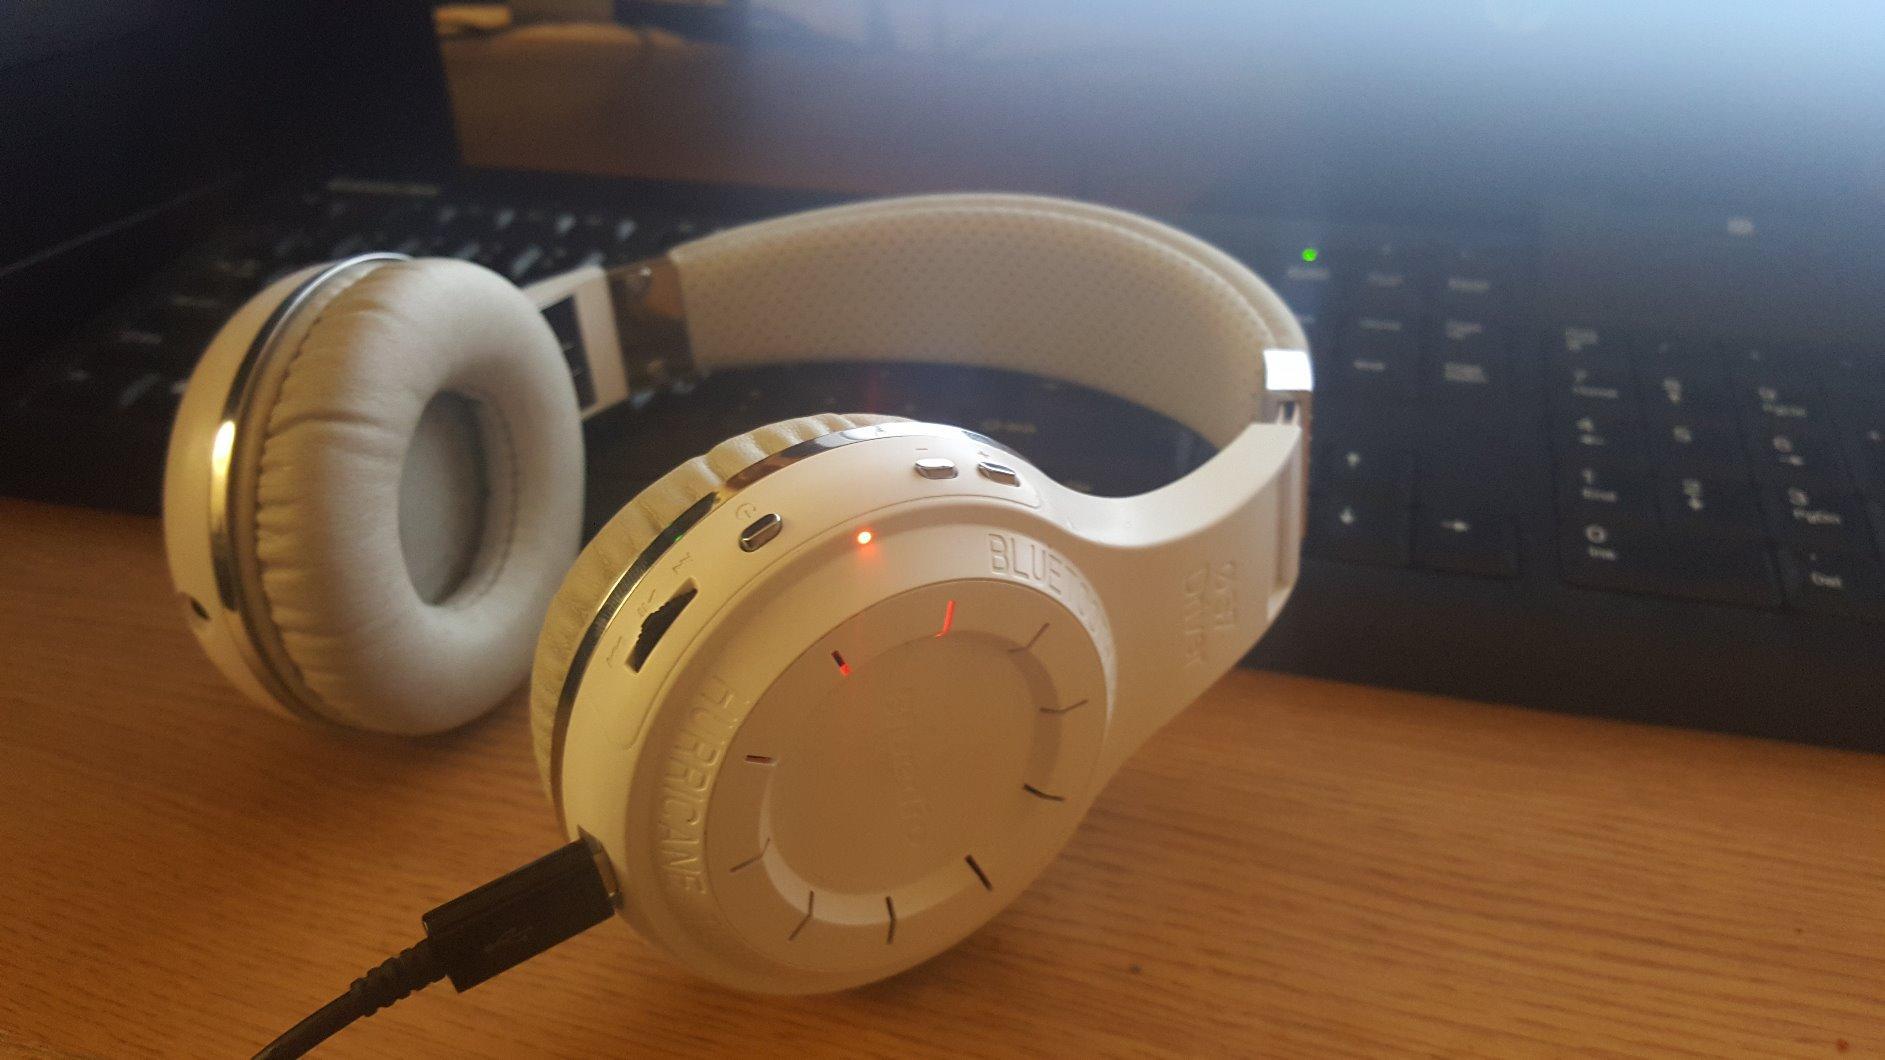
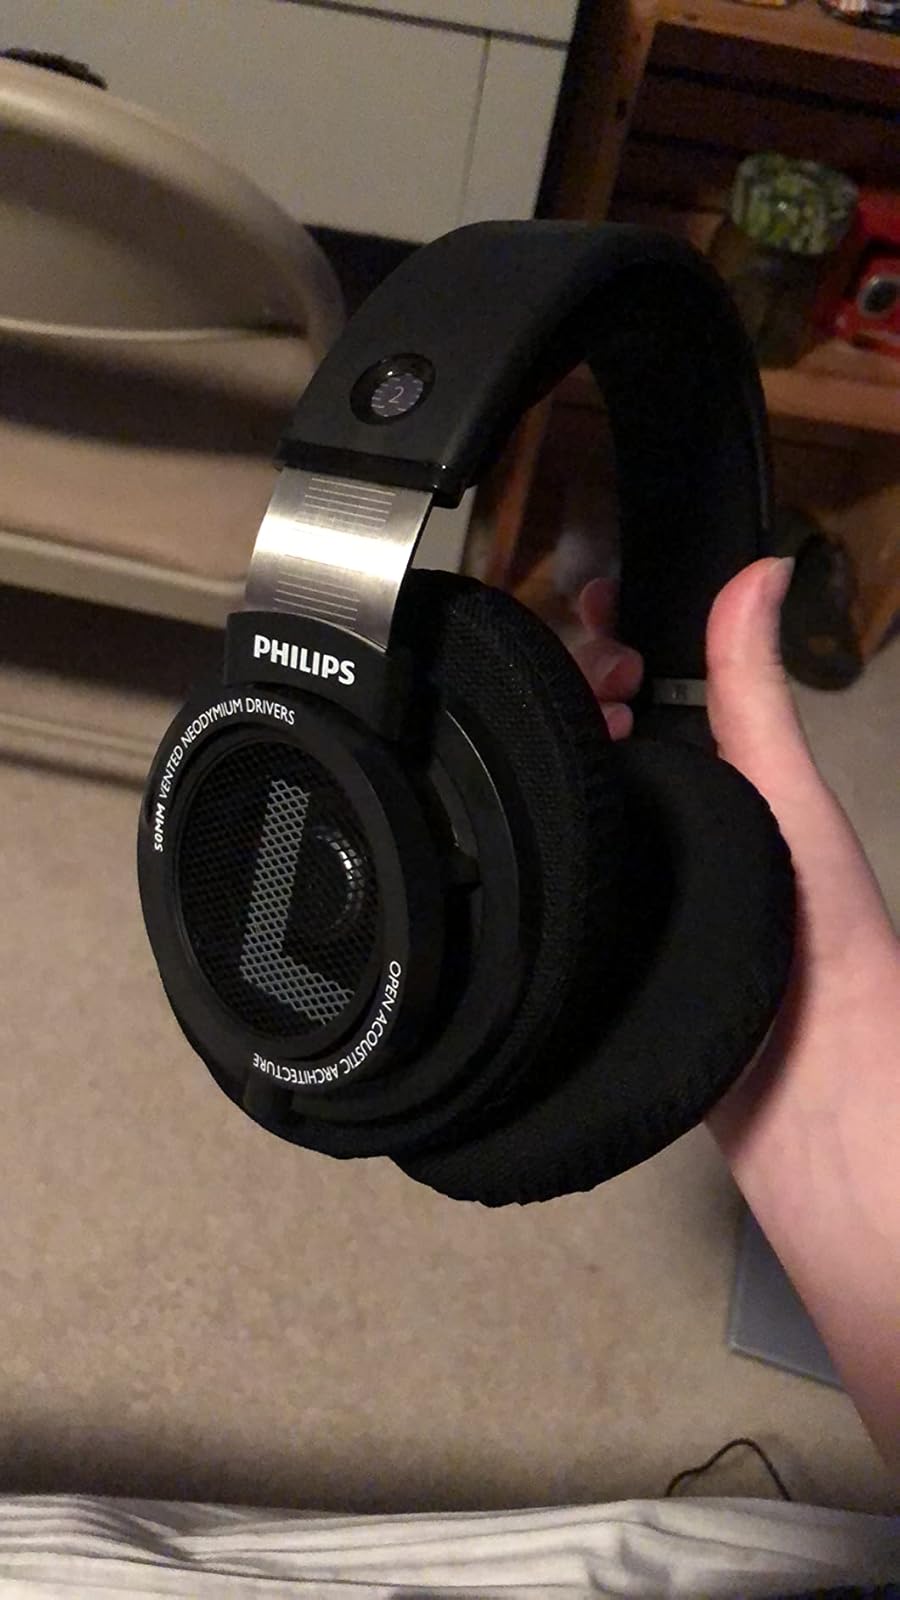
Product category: headphones
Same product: no